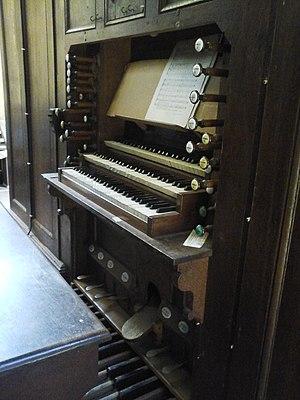
Console de l'Orgue Clovis-Pol-Edmont Renault
L'église Saint-Georges de Fumay est une église paroissiale de style néo-gothique, située sur la commune de Fumay, dans les Ardennes.